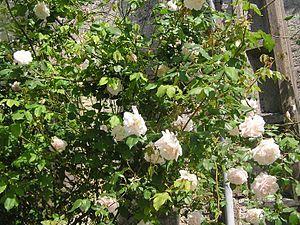
Le rosier musqué est une espèce de rosier, classée dans la section des Synstylae, originaire probablement d'Asie mineure ou du Moyen-Orient d'où elle a été introduite en Europe à une date inconnue, sans doute avant le XVIᵉ siècle.
'Madame Alfred Carrière' est un cultivar de rosier de Noisette grimpant obtenu par Joseph Schwartz, rosiériste à Lyon, en 1879.
Les rosiers grimpants constituent un ensemble d'espèces de rosiers qui possèdent des tiges sarmenteuses, souples et longues de plusieurs mètres, inconnues chez les formes normales dites « en buisson ». Réunis par cette seule caractéristique, ils ne constituent pas une classe homogène de rosiers : on trouve tant différentes espèces botaniques avec un port souvent proche de celui des ronces, que des rosiers dits anciens et aussi des variétés nouvelles de formes « grimpantes ».
Le rosier Noisette est un hybride spontané de rosier découvert par Louis Claude Noisette vers 1814 et dédié à son découvreur par Claude Antoine Thory dans son ouvrage Les Roses, illustré par Redouté.